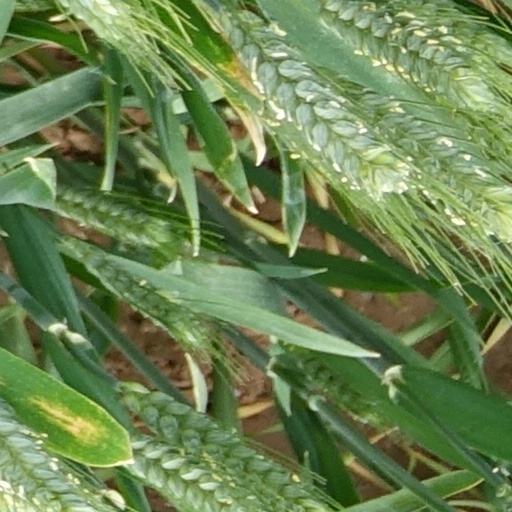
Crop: wheat